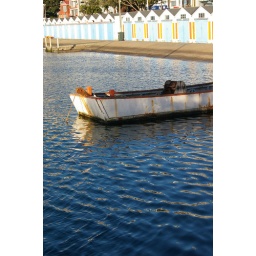
A rusty old boat in same Marina